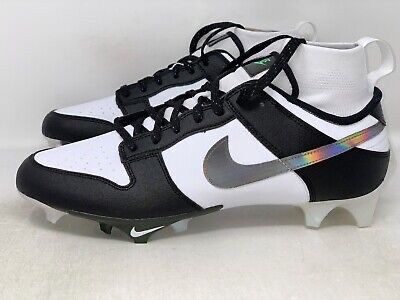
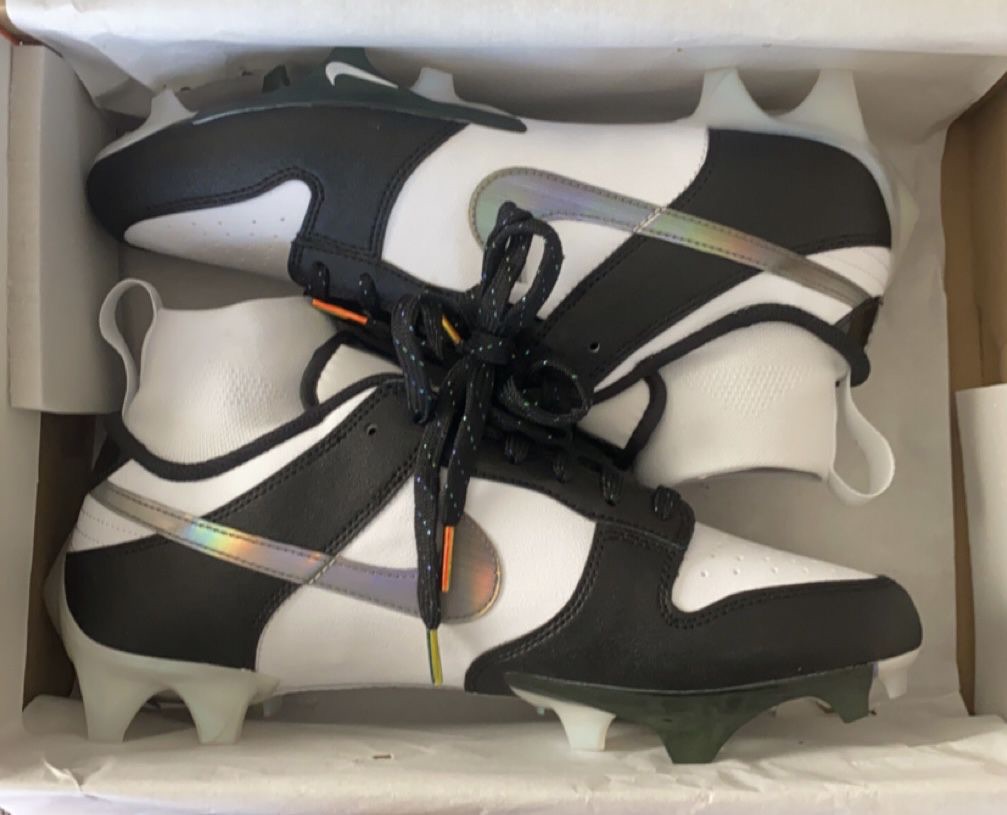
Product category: misc
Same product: yes